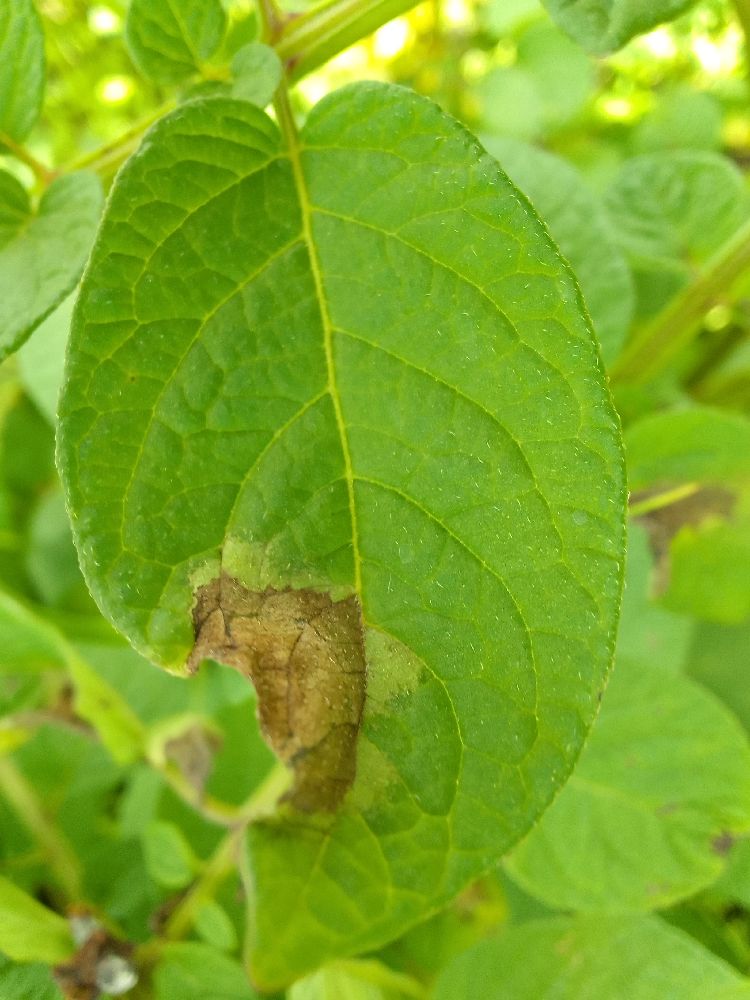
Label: Late blight